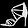
Label: Sandal